Adam Ottavino

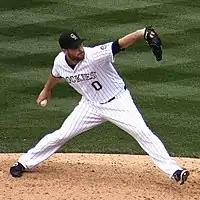
Ottavino with the Rockies in 2014

After the 2009 season, the Cardinals added Ottavino to their 40-man roster. He began the 2010 season with Memphis. On May 29, 2010, Ottavino made his major league debut for the Cardinals as a starter. He appeared in five games for the Cardinals in 2010, three of them starts. After the 2010 season, the Cardinals outrighted Ottavino off of their 40-man roster. He pitched for Memphis in 2011, and the Cardinals re-added him to their 40-man roster after the season.